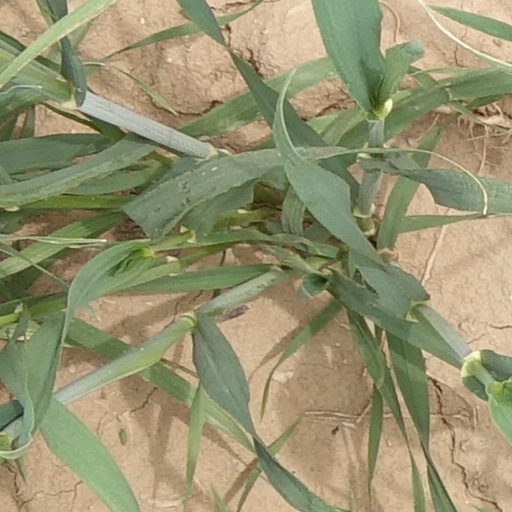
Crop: wheat